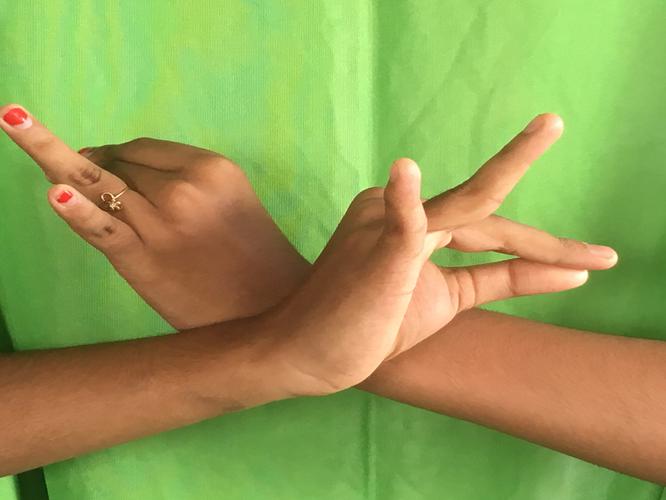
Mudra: Katakavardhana
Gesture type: double_hand